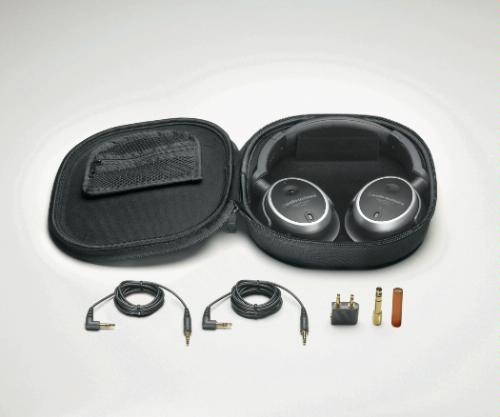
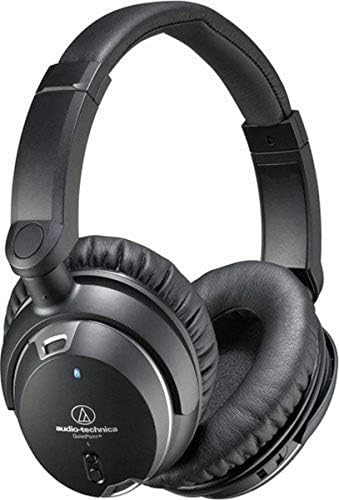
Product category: headphones
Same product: no